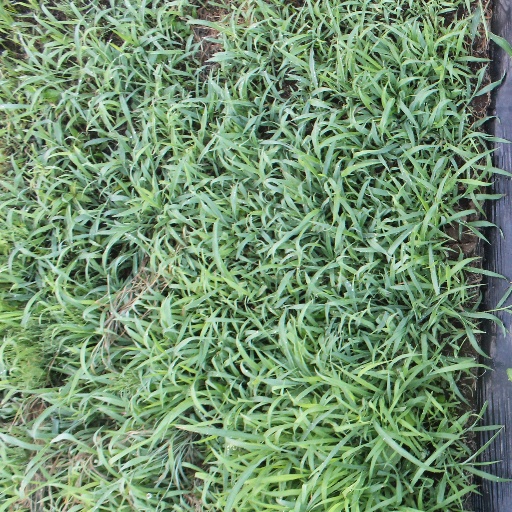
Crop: sorghum